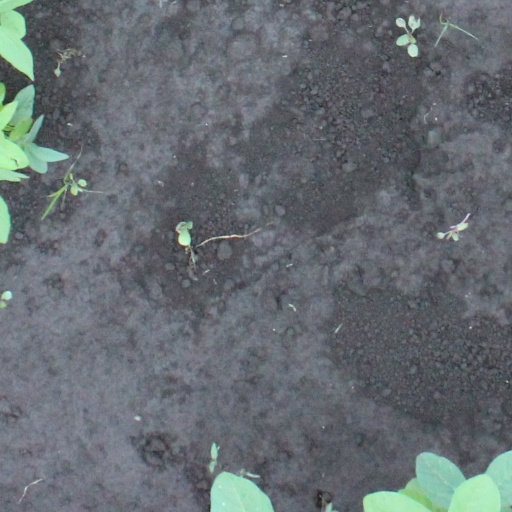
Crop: soybean